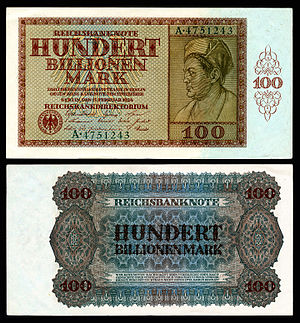
Papirmark
100 billioner Mark
Navnet papirmark anvendes om den tyske valuta fra 4. august 1914, da forbindelsen mellem den såkaldte Goldmark og guld blev droppet på grund af første verdenskrigs start. Navnet bruges særligt om de pengesedler, der blev udstedt under hyperinflationen i Weimarrepublikken i 1922 og især 1923.